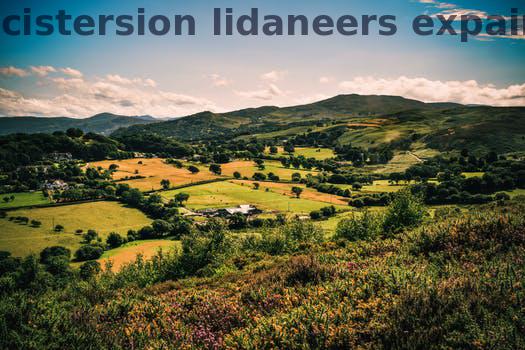
Label: Watermark